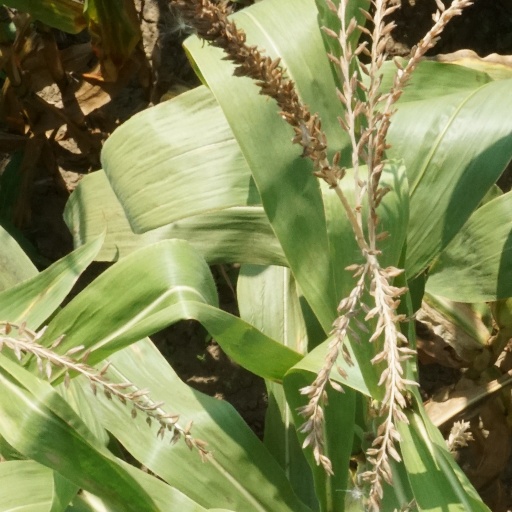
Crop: maize; corn